Warner Bros. Water Tower

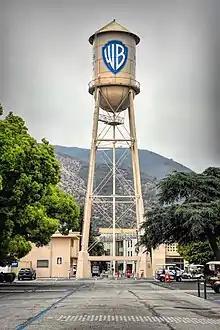
The Warner Bros. Water Tower in 2021, with the 2019 Warner Bros. shield logo that was used in the water tower until its change to the Warner Bros. Discovery shield in 2022, when WarnerMedia merged with Discovery to form WBD.

The tower was previously located next to the Warner Bros. Fire Department, and was moved following the 1933 Long Beach earthquake, when the Warners realized that if the tower fell onto the Fire Department, it would disrupt emergency assistance. Towers such as these were a common feature of Hollywood studios of the era, as they provided an emergency water supply in case of fire. Similar towers can be found at the Walt Disney Studios, Paramount and Sony Pictures Studios (formerly MGM) lots.